Charles Meadowcroft House

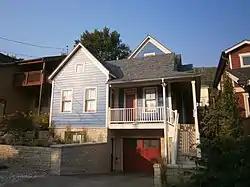

The Charles Meadowcroft House, at 951 Woodside Ave. in Park City, Utah, was built in 1888. It was listed on the National Register of Historic Places in 1984.